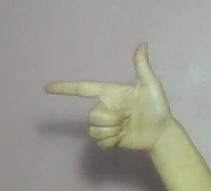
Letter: yaa